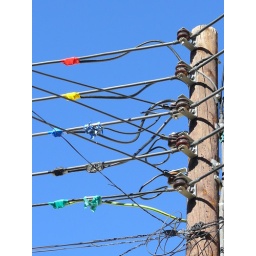
Electrical cables connected with insulating tape of different colours against a cloudless blue sky in the village of Al Manakher.